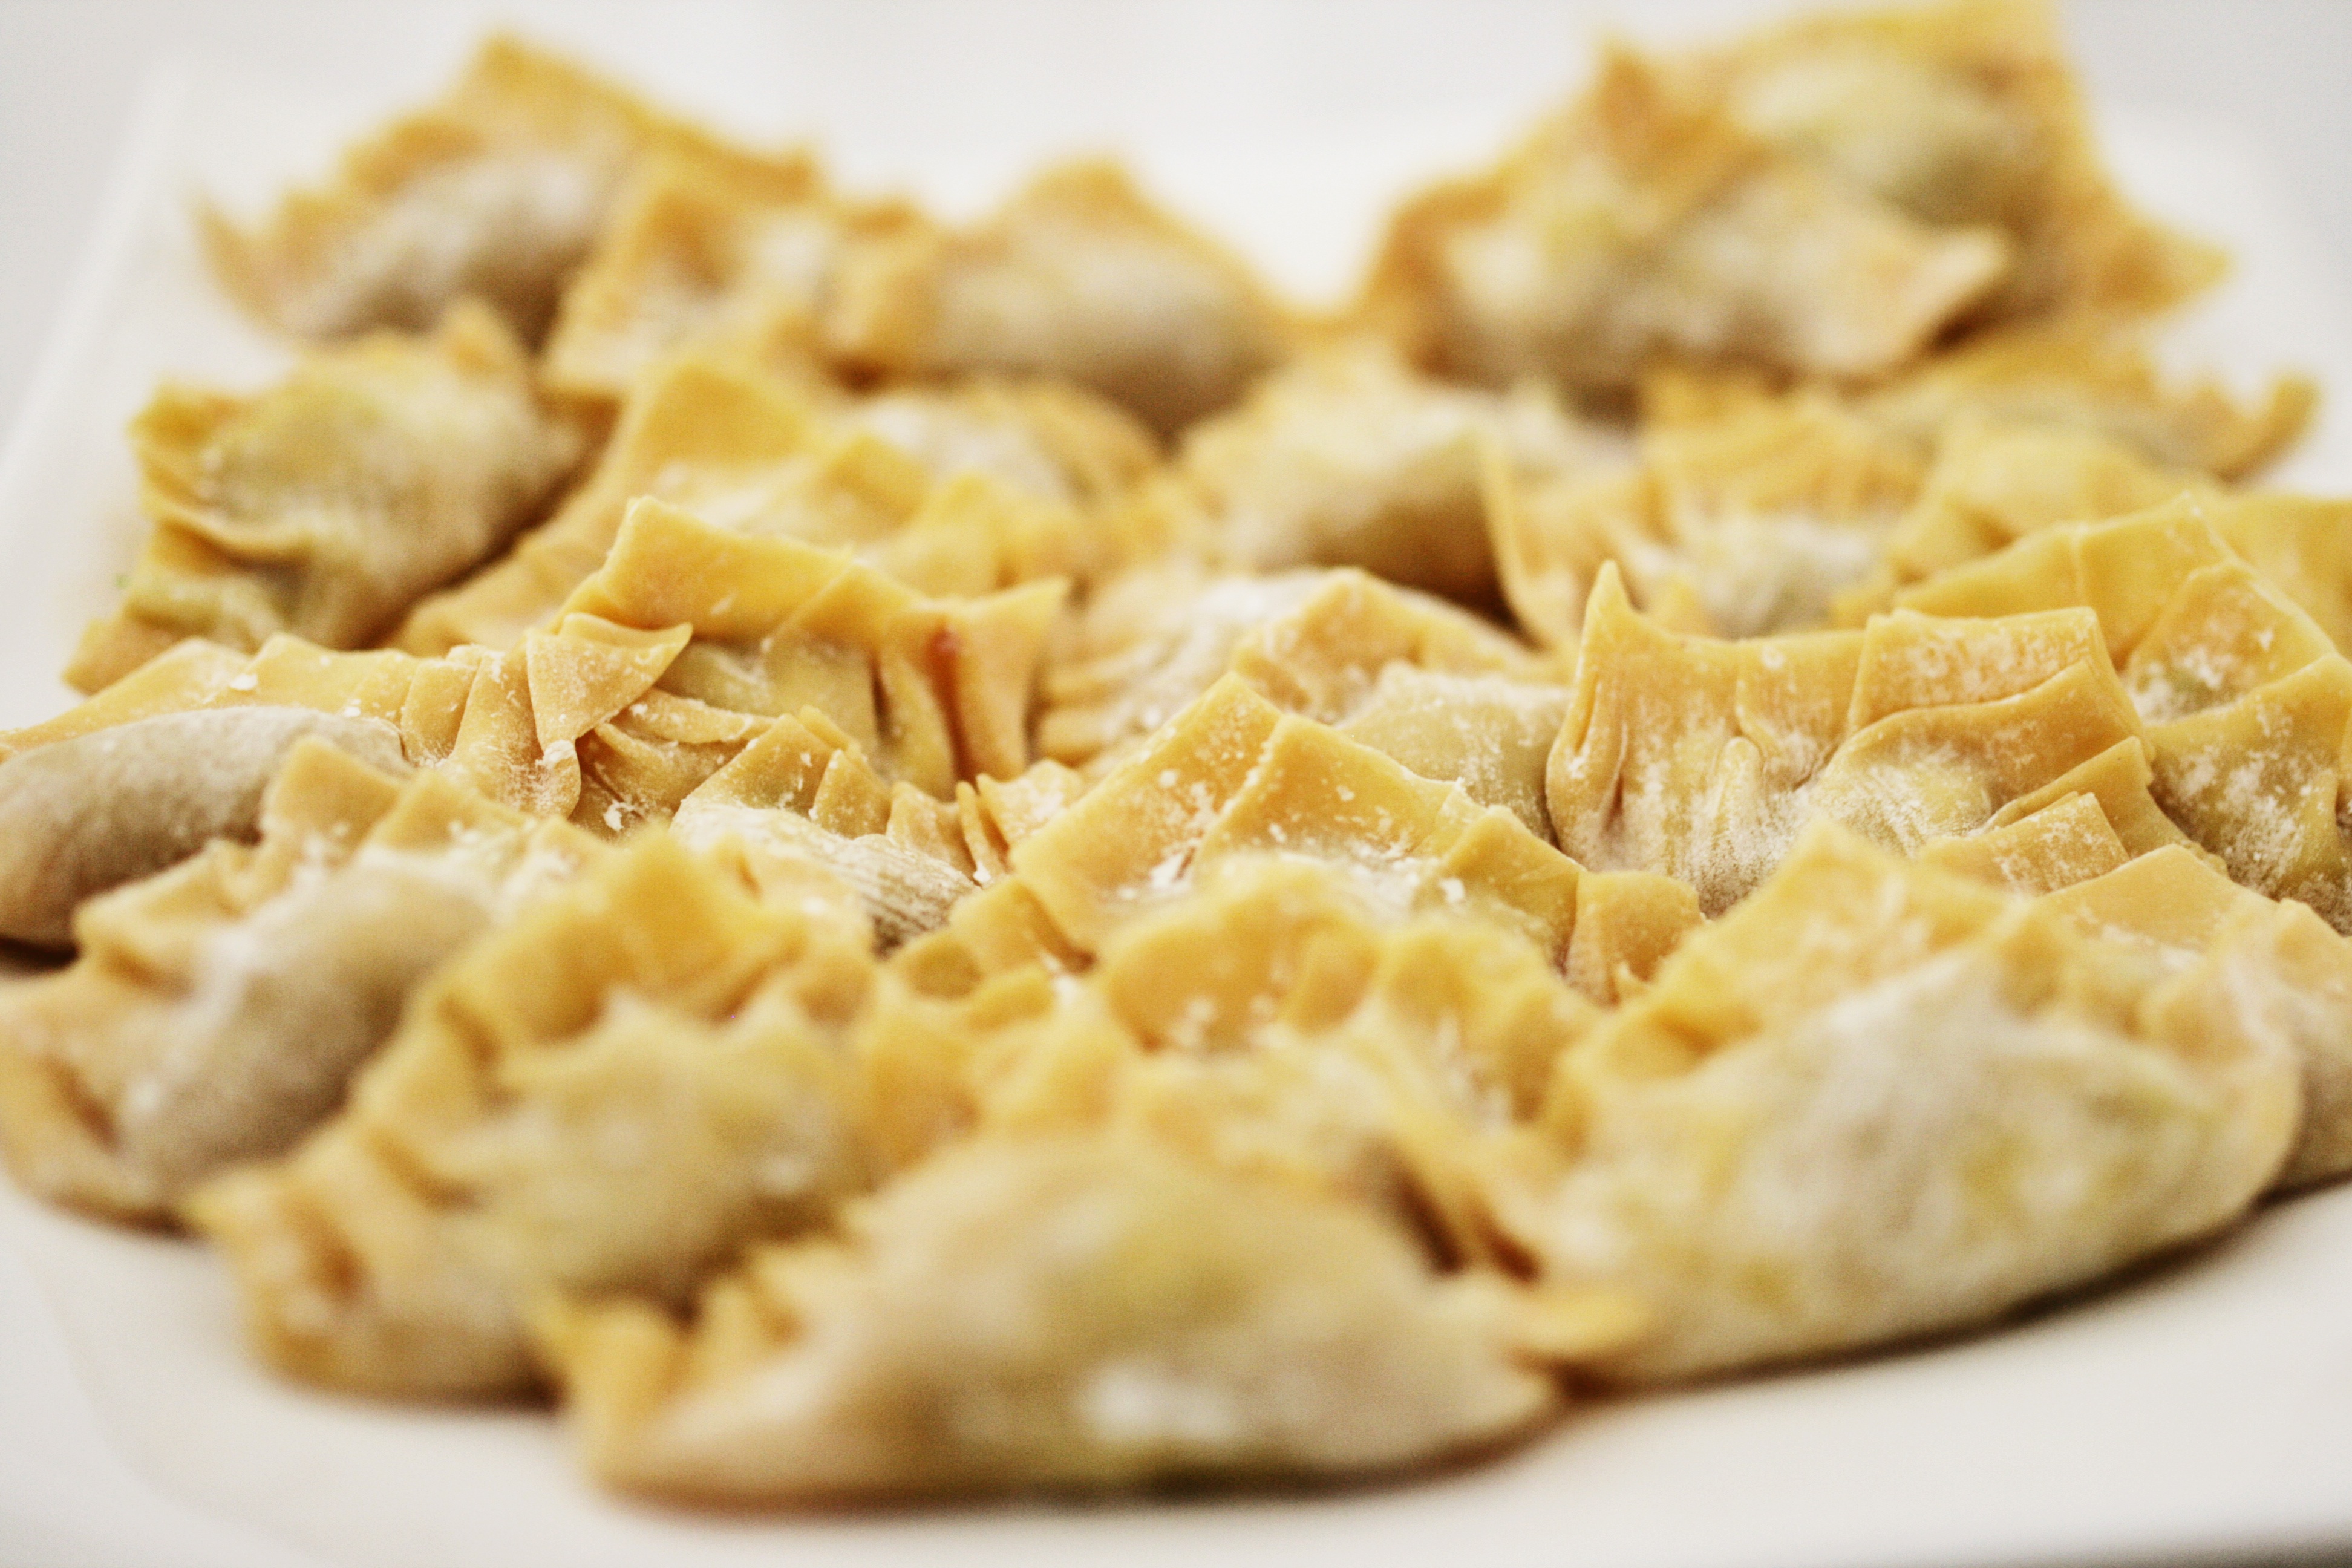
dish, meal, food, produce, breakfast, cuisine, vegetarian food, dumpling, pierogi, italian food